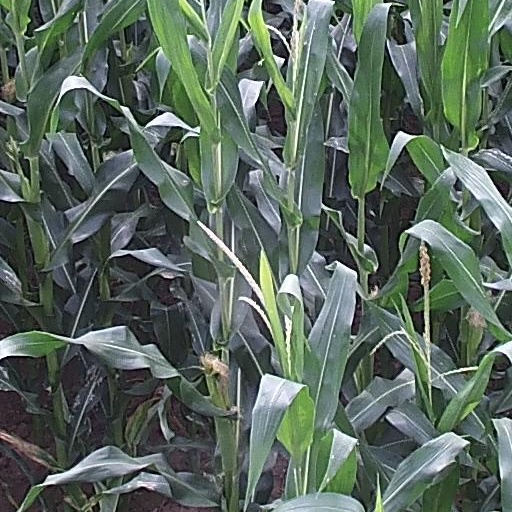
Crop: maize; corn